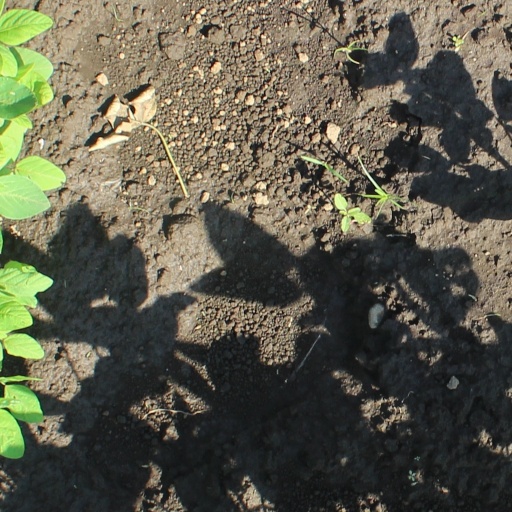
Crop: soybean